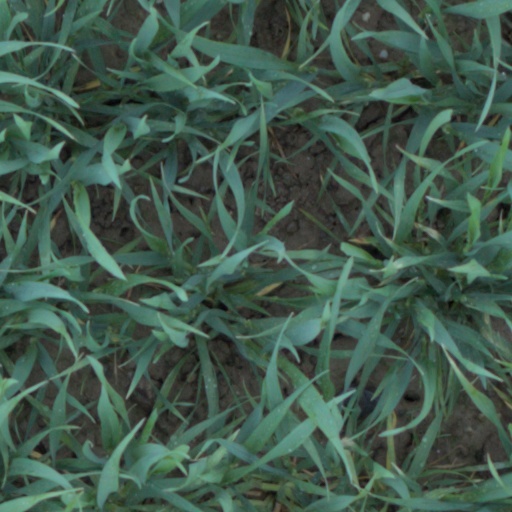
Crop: wheat